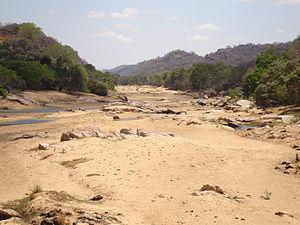
La Thuli anciennement Tuli, est un affluent majeur de la Shashe au Zimbabwe. Elle prend sa source près de Matopo Mission, dans le district de Matobo, et se jette dans le Shashe près du village de Tuli.